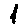
Label: 1